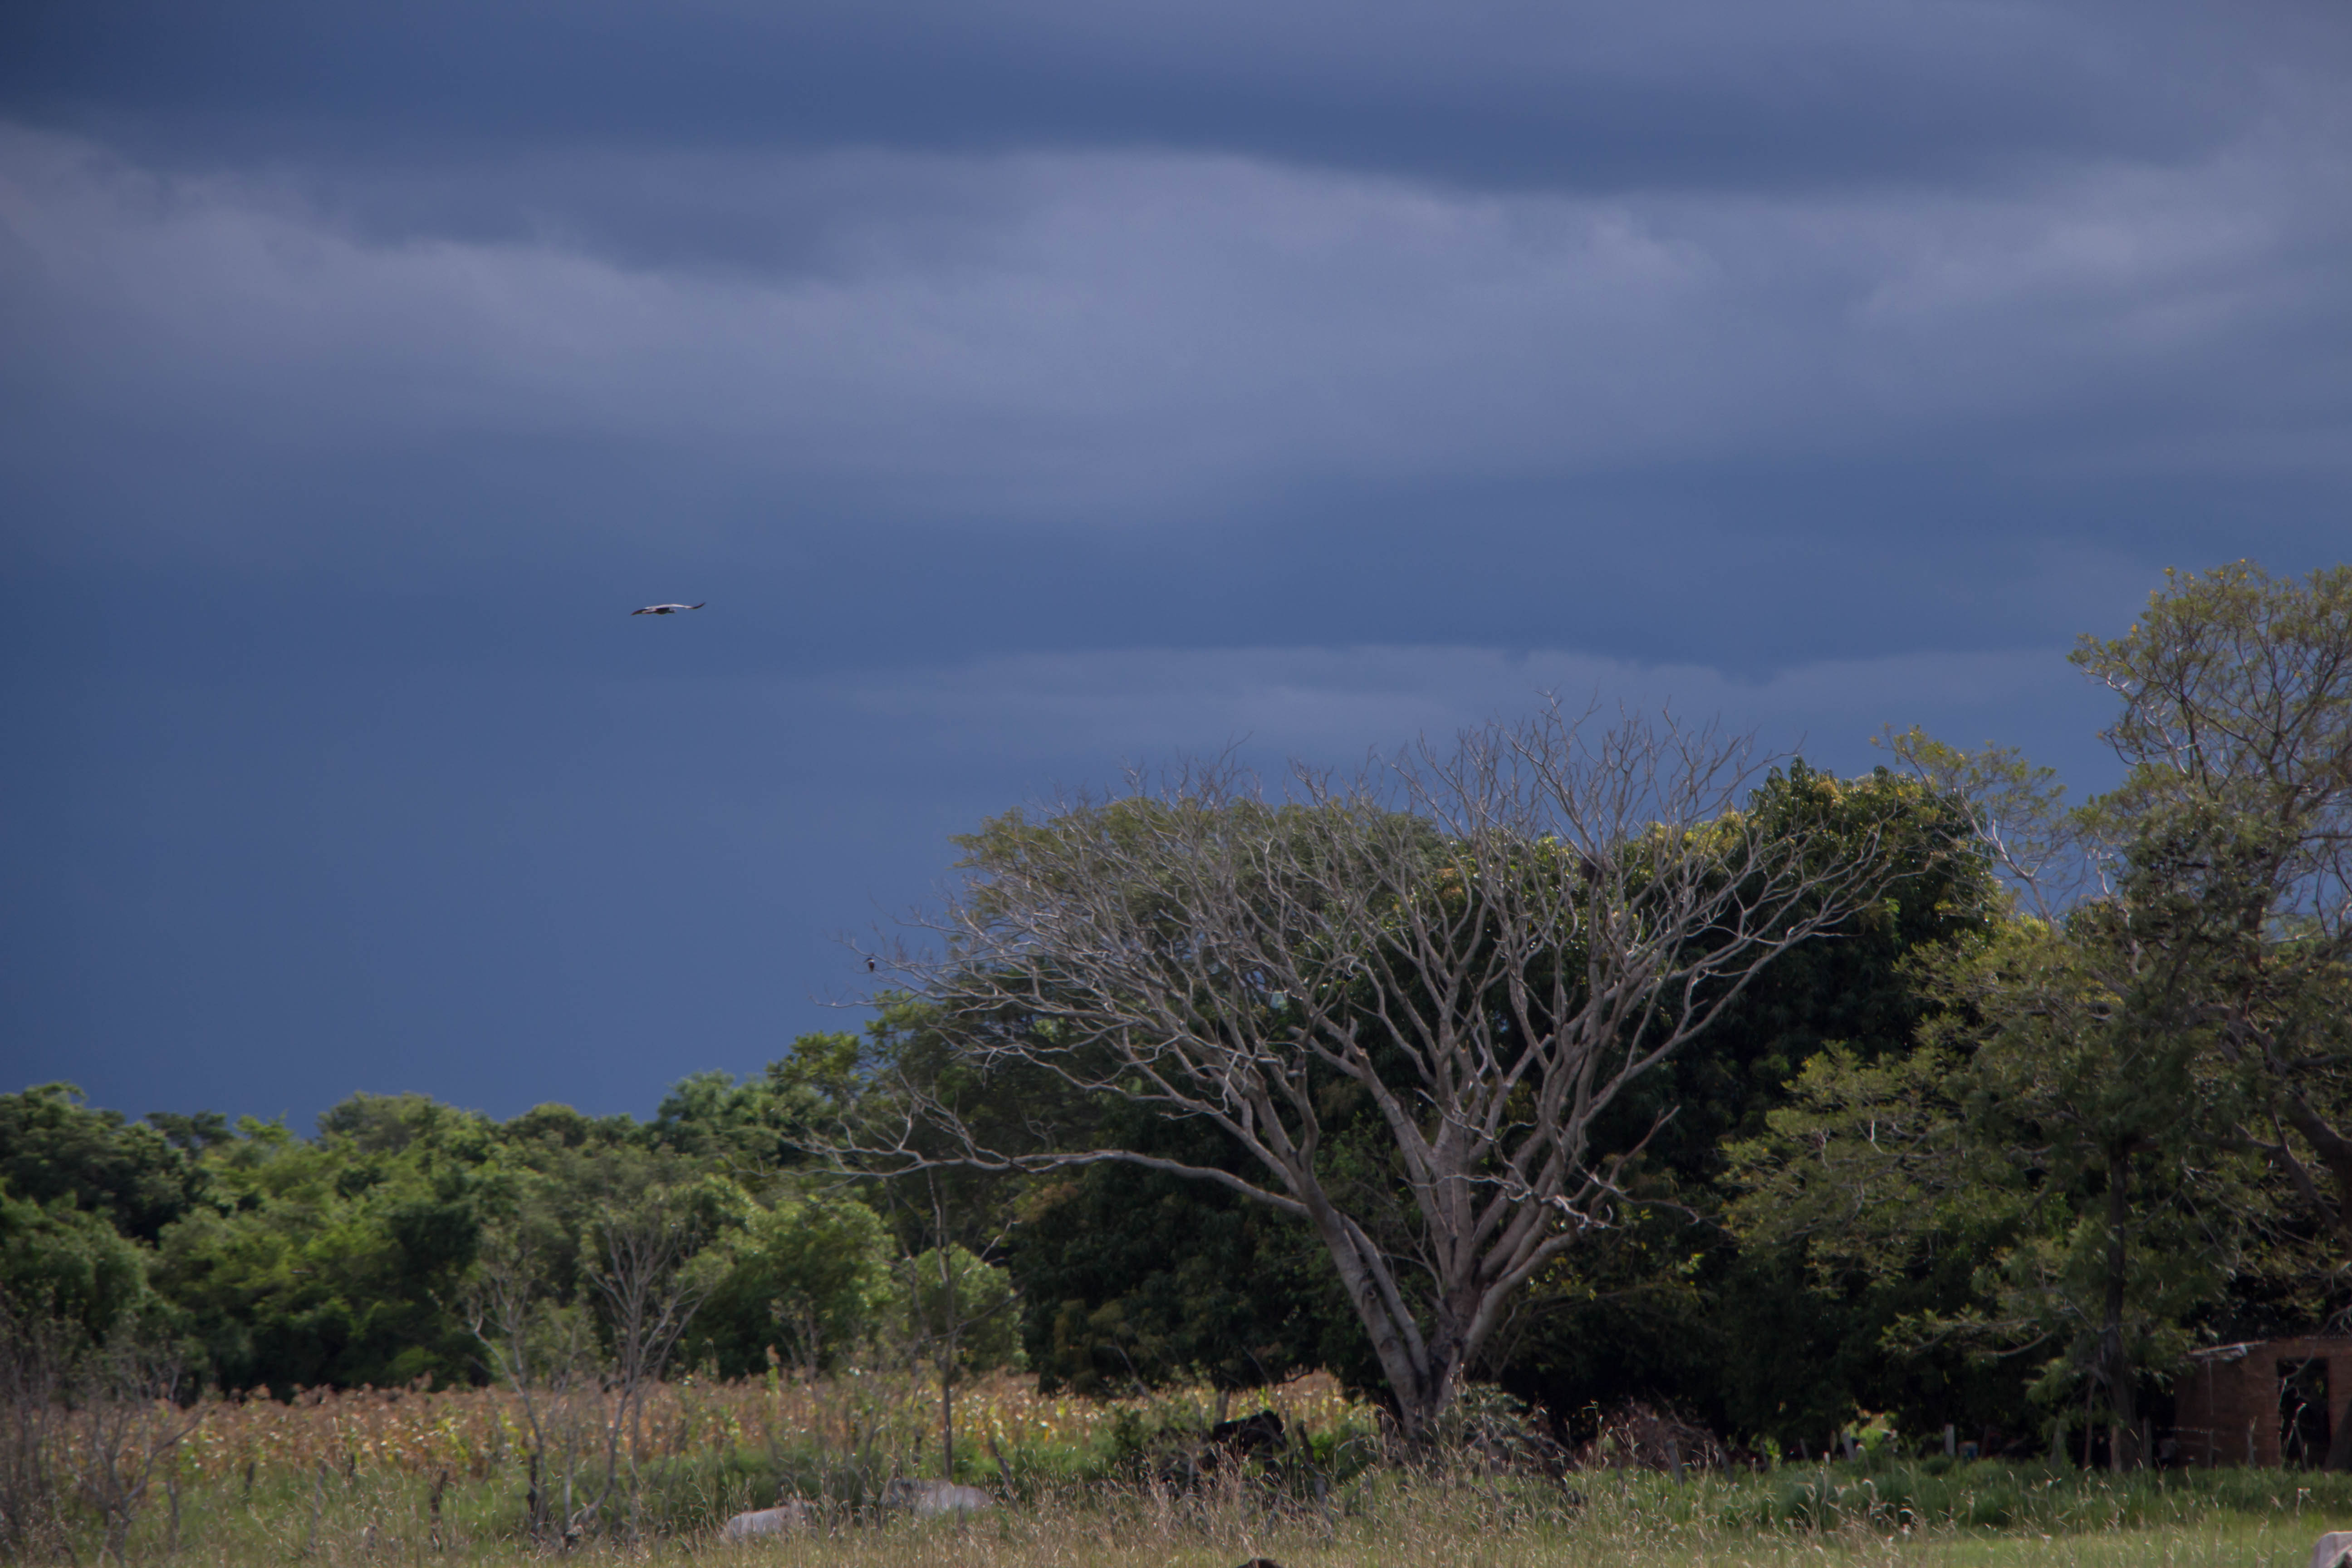
nature, field, life, air, green, bird, nest, home, natural, forest, trees, tree, wildlife, tranquility, relaxation, birds, sky, cloud, vegetation, natural landscape, natural environment, atmospheric phenomenon, wilderness, grassland, nature reserve, savanna, ecoregion, grass, plain, atmosphere, biome, woody plant, prairie, plant community, leaf, steppe, landscape, rural area, plant, horizon, meadow, shrubland, pasture, cumulus, branch, hill, meteorological phenomenon, mountain, land lot, lake, national park, space, river, road